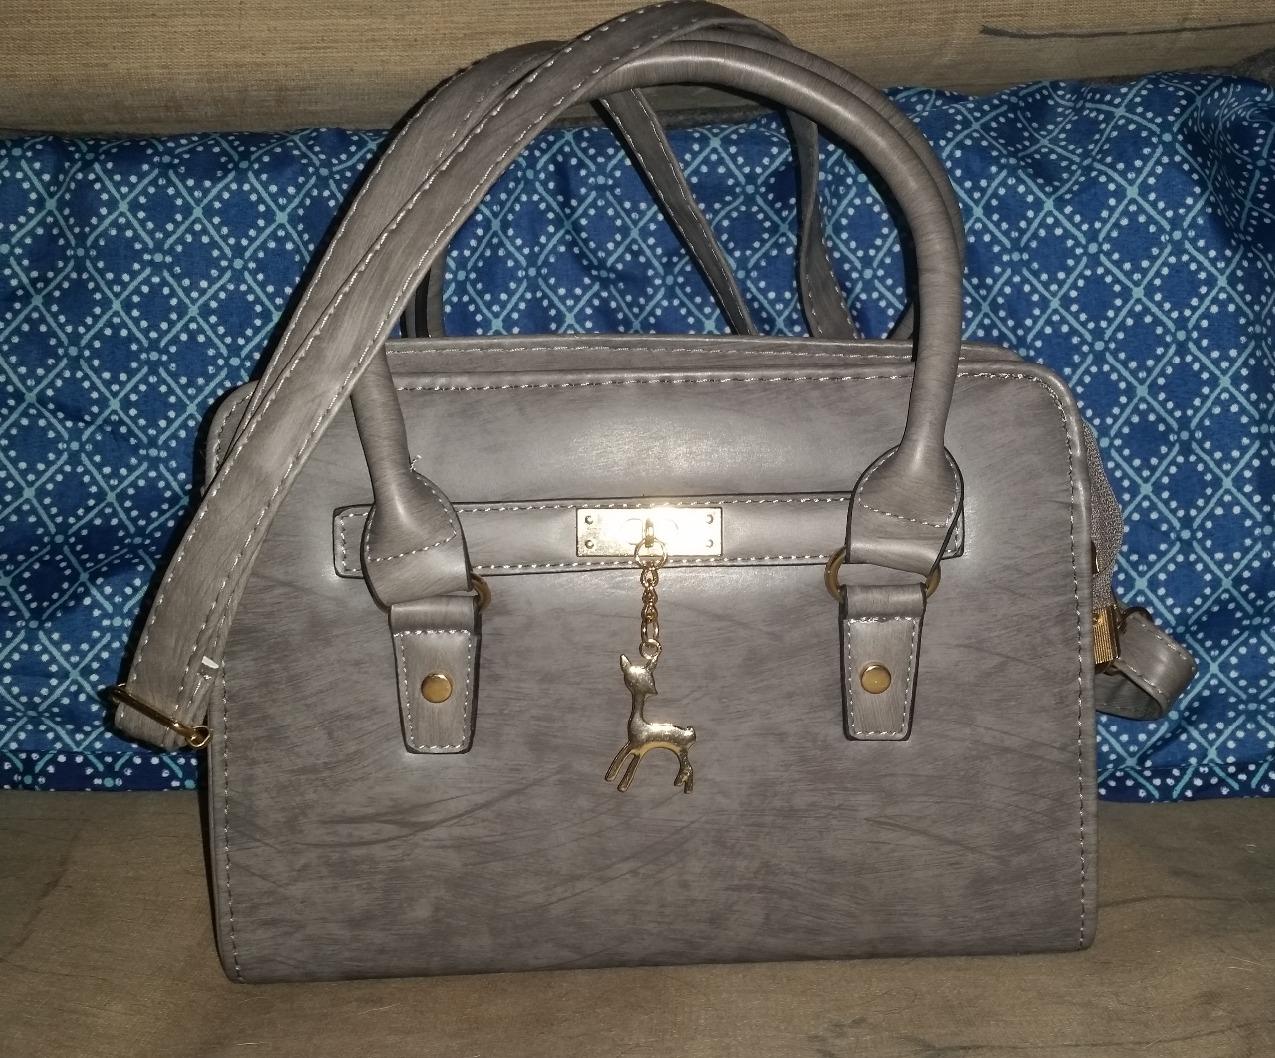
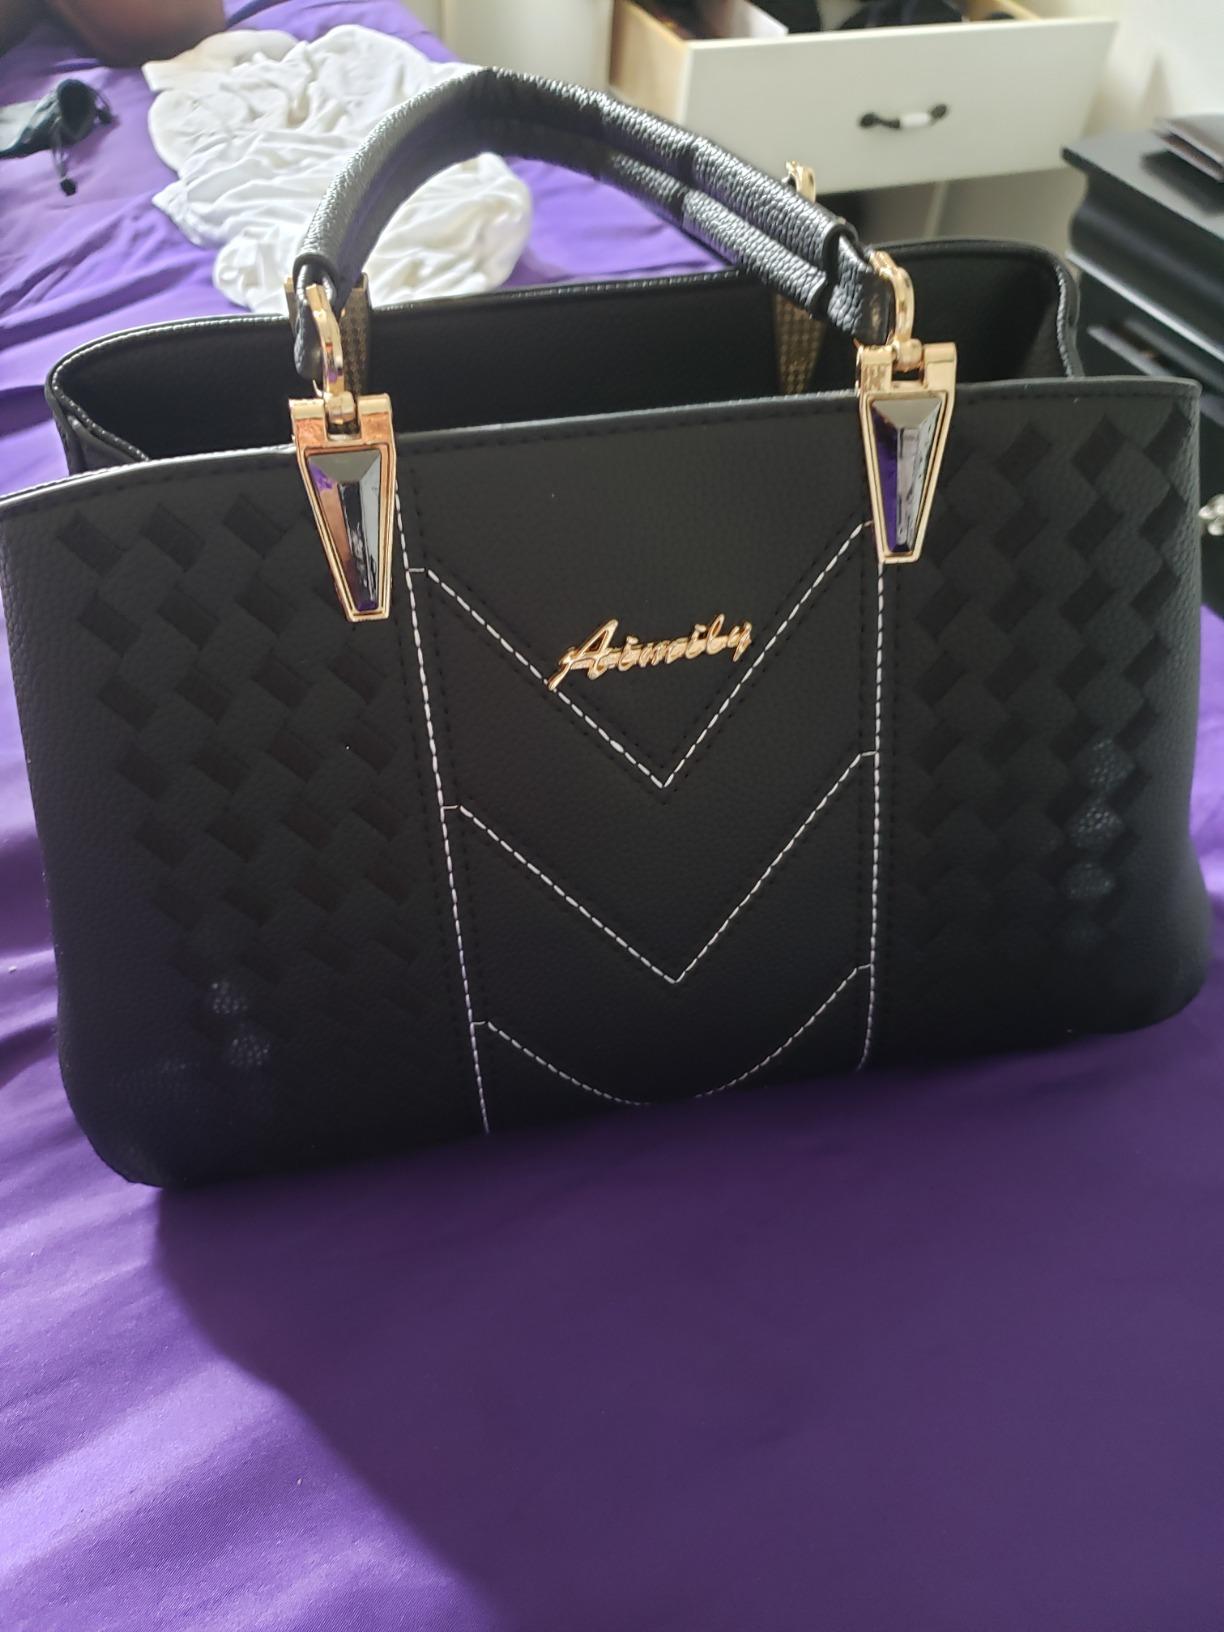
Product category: accessories_handbag
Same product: no